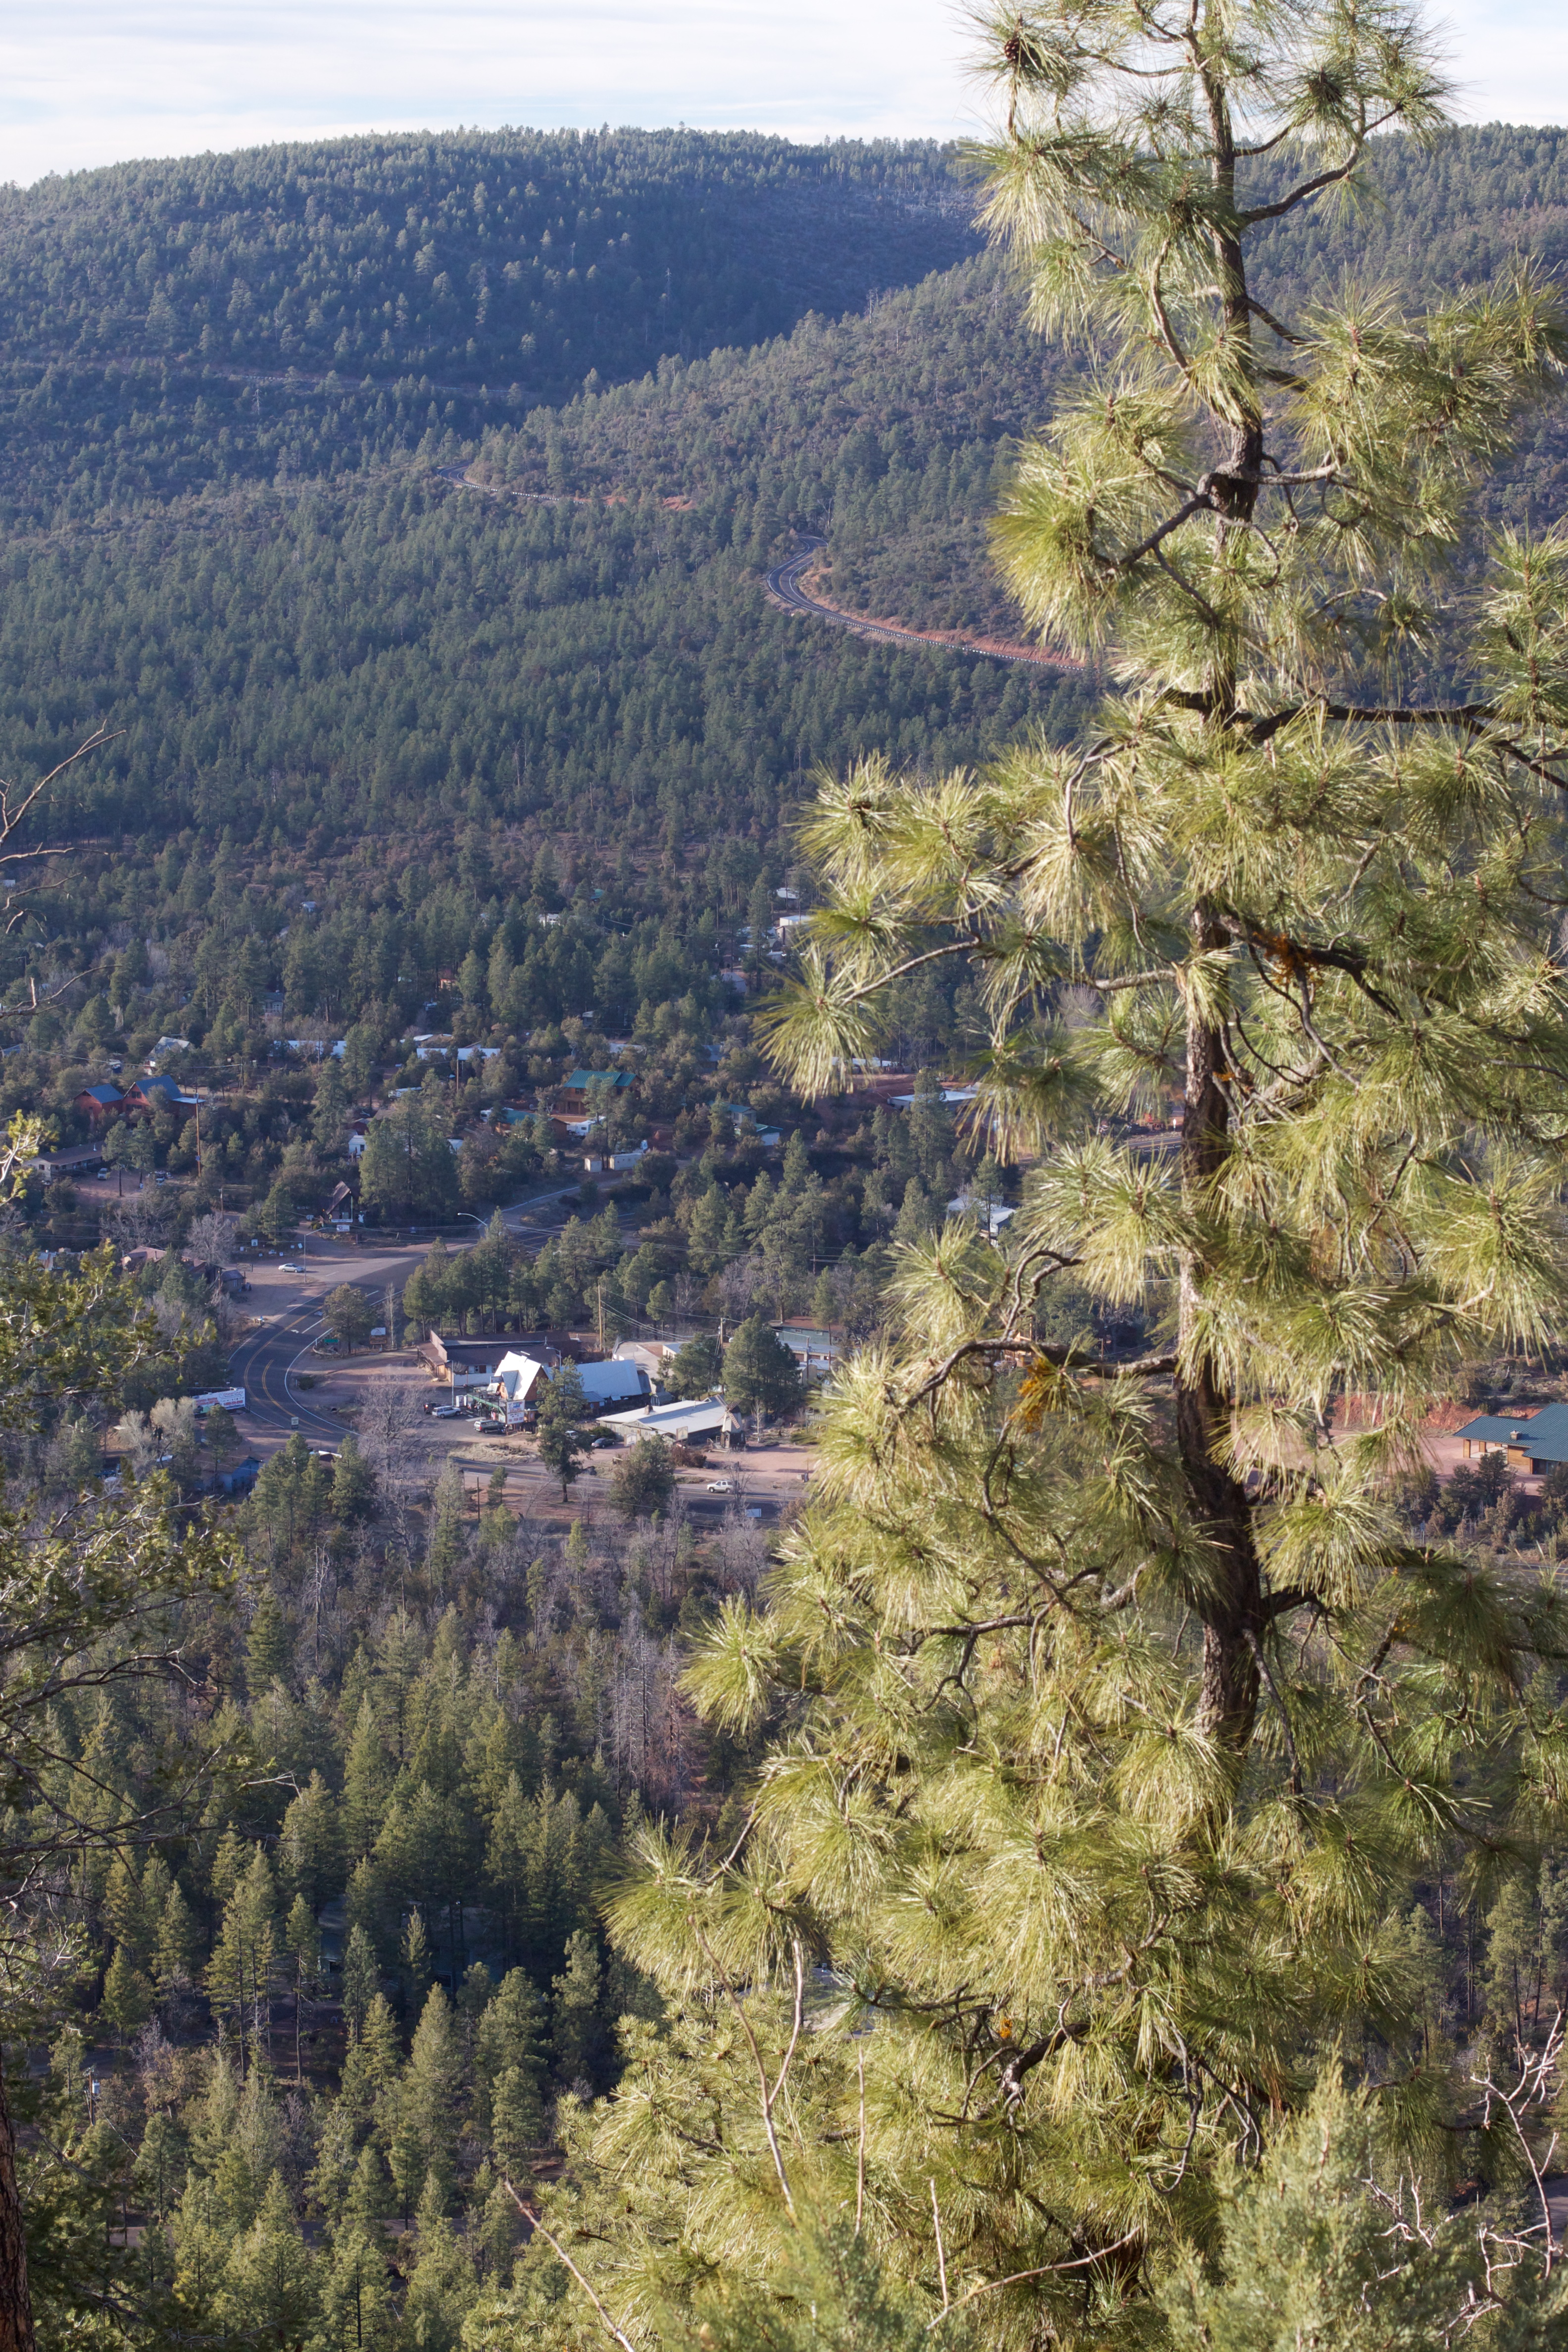
tree, forest, wilderness, walking, mountain, trail, lake, valley, mountain range, autumn, terrain, ridge, geology, plateau, ecosystem, aerial photography, biome, woody plant, mountainous landforms